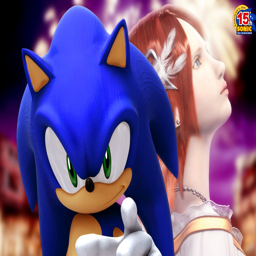
watch ever for charity - polygon